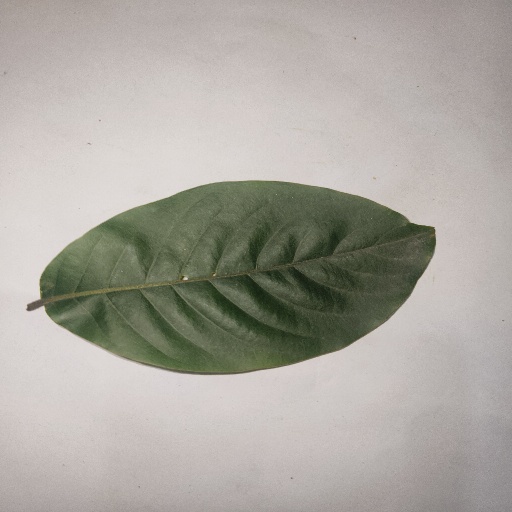
Species: HariTaki
Leaf condition: Healthy Leaf